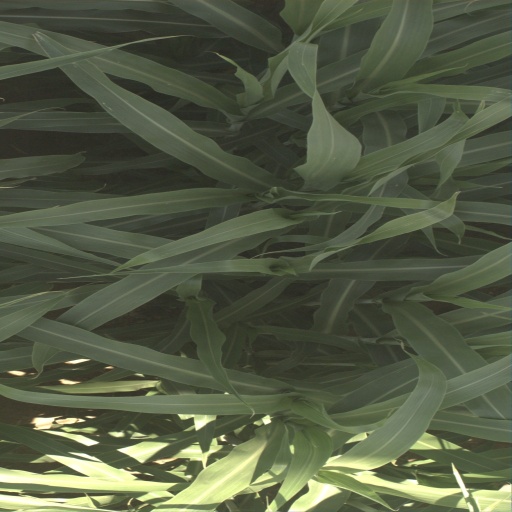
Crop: sorghum